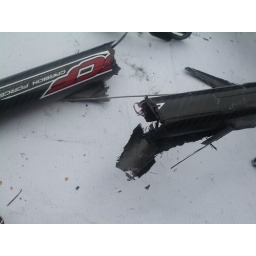
this is what happens if you decide to go flying over a crash barrier with a carbon bike